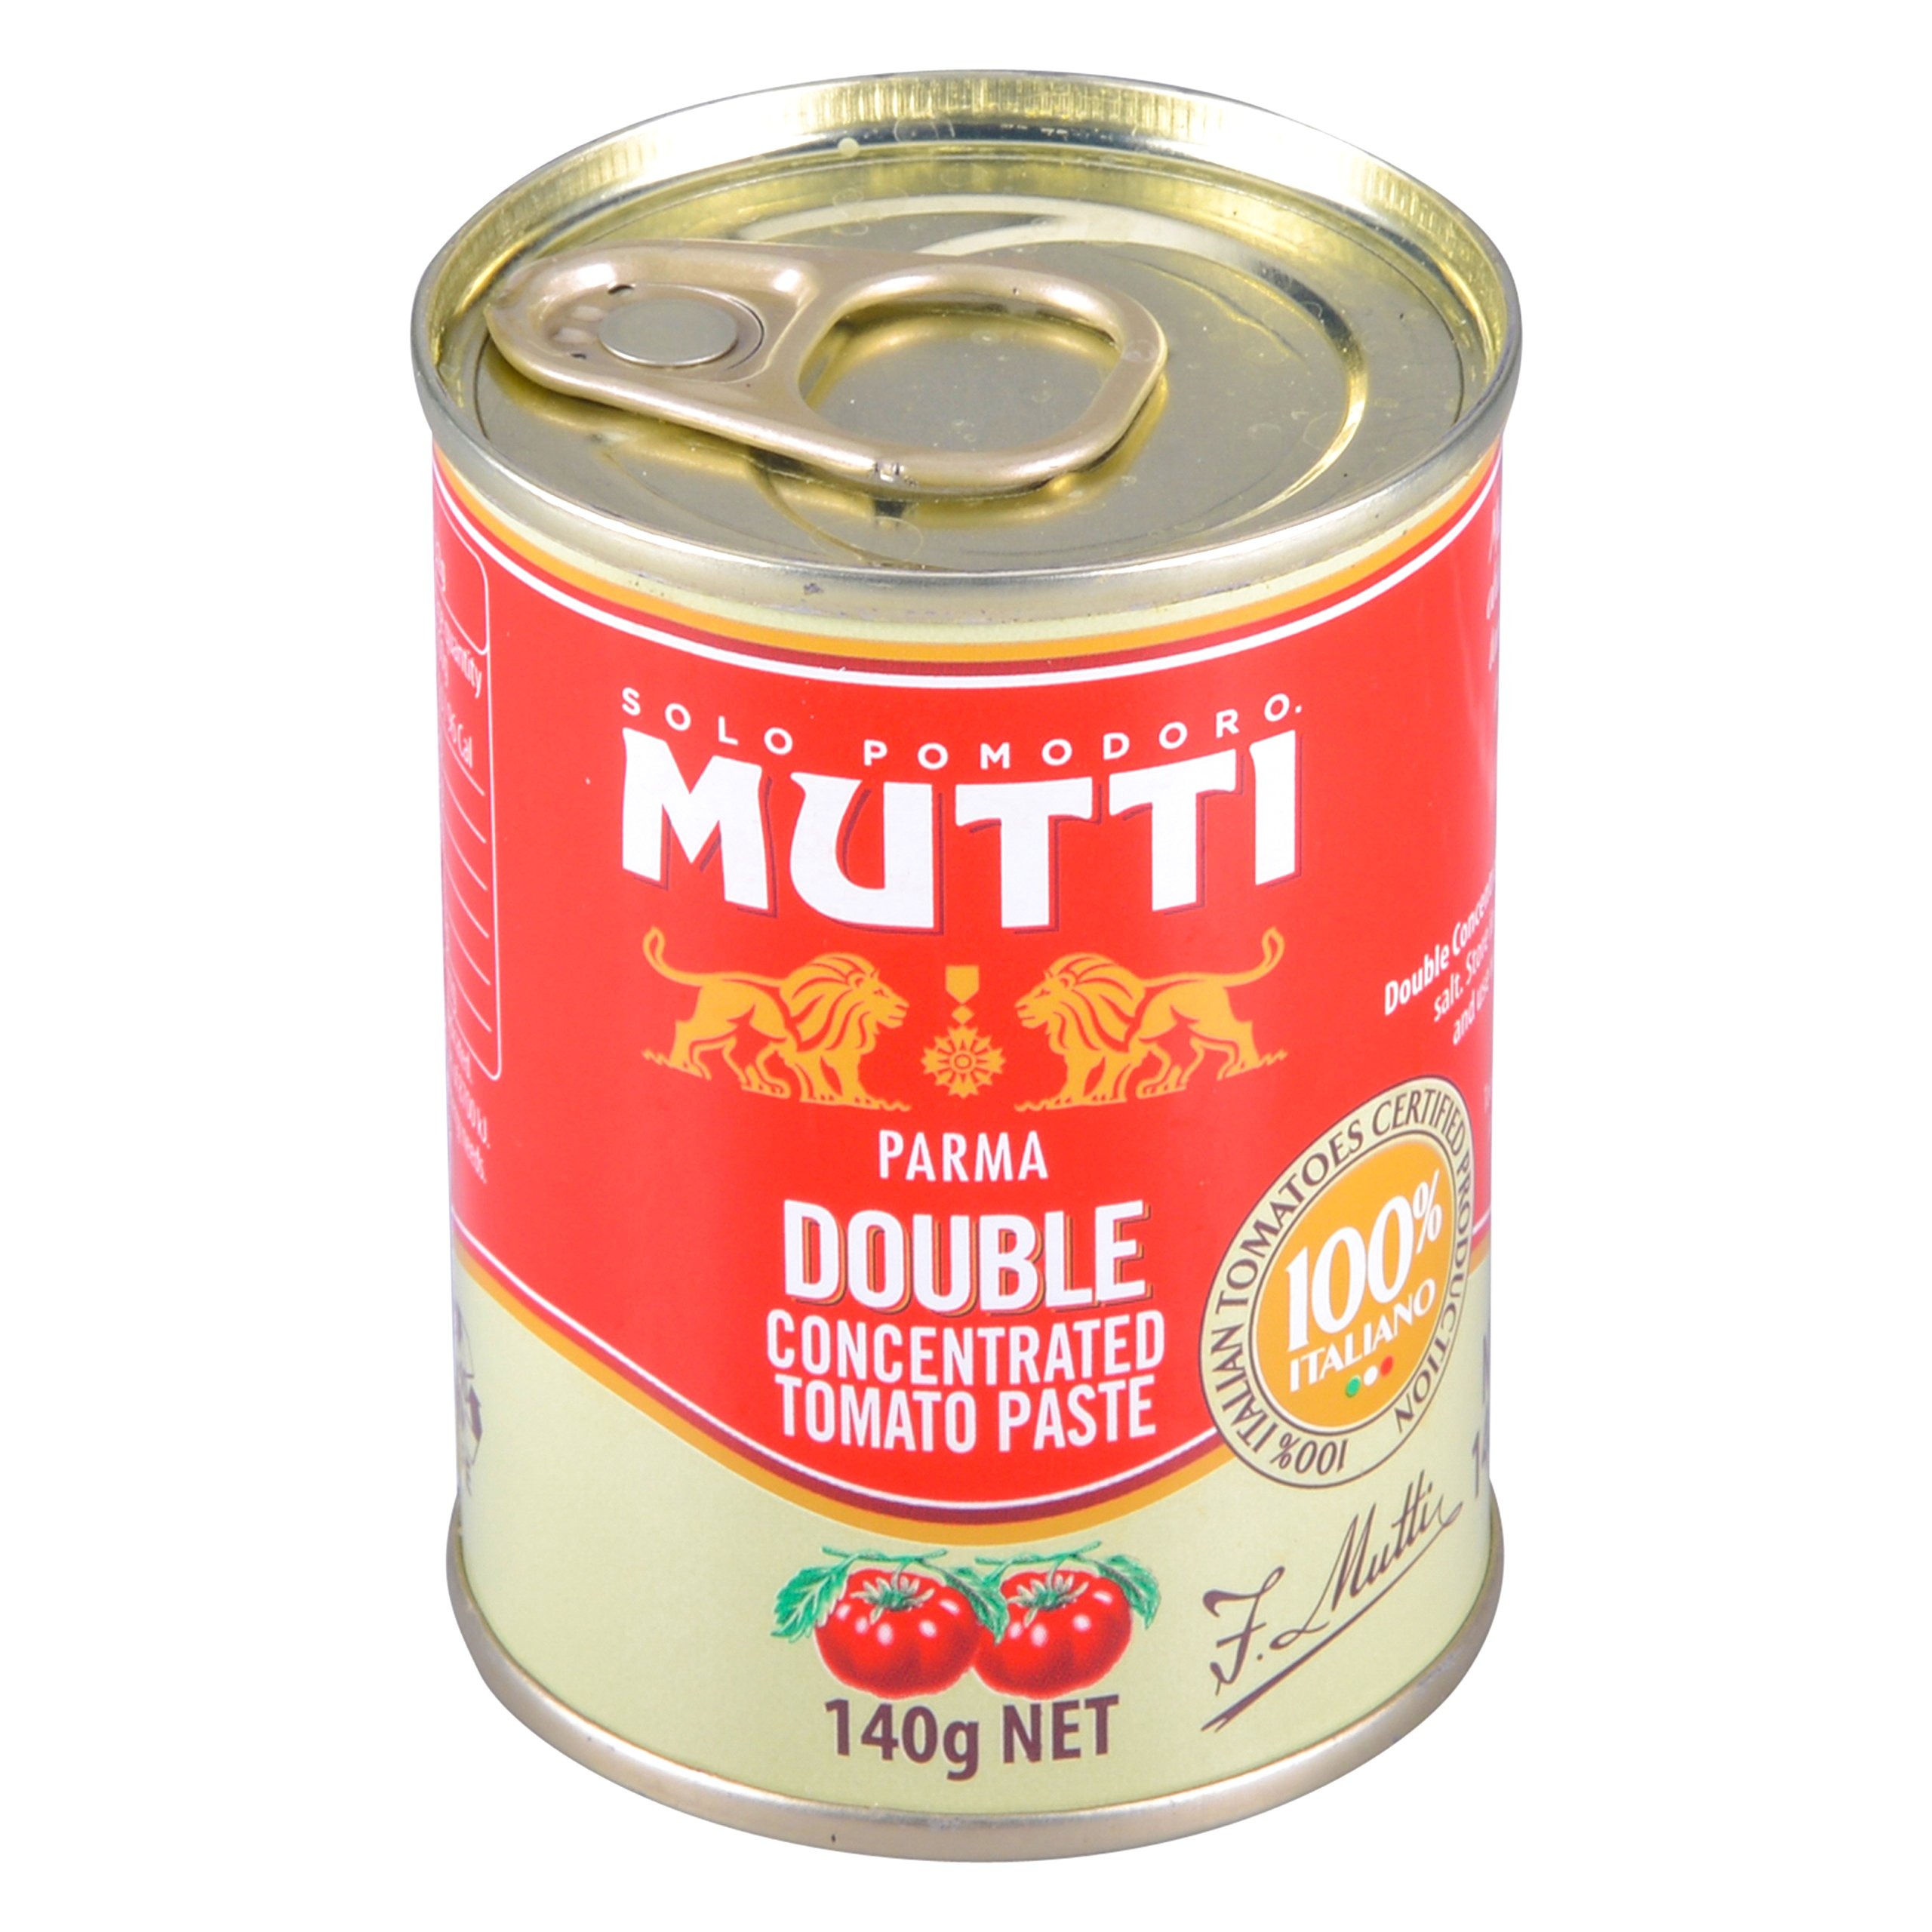
Item Name: Mutti Double Concentrated Tomato Paste (Doppio Concentrato), 4.94 oz. Can | 1 Pack | Italy’s #1 Brand of Tomatoes | Canned Tomatoes | Vegan Friendly & Gluten Free | No Additives or Preservatives
Bullet Point 1: 100% ITALIAN TOMATOES: Made from only the highest quality, sun-ripened Italian tomatoes – not by-products from other tomato processing. Deliciously rich and intense, this tomato paste enhances any dish. There is a reason Italians have been using Mutti Tomato Paste for generations!
Bullet Point 2: REMARKABLY FRESH FLAVOR: A full 5 ½ lbs. of fresh tomatoes are used to make every 1 lb. of Mutti Double Concentrated Tomato Paste. With no GMOs, additives, or preservatives, and non-BPA packaging, all you’ll taste is the rich, natural goodness of Italy’s best tomatoes.
Bullet Point 3: TOMATOES FOR VERSATILE COOKING: These canned tomatoes are the best-kept secret in every recipe like Bolognese, casseroles, and stews. Perfect for those passionate about cooking and desire great taste.
Bullet Point 4: VEGAN FRIENDLY & GLUTEN FREE: Mutti Tomato Paste is a vegan and gluten-free food. Made with natural goodness, you can see and taste a difference in these delicious, canned tomatoes.
Bullet Point 5: SUSTAINABLY GROWN: From Italy’s #1 tomato brand. Since 1899, the Mutti family has shared its passion for Italian tomatoes and preserving one of nature’s perfect gifts at the peak of ripeness. Mutti has partnered with WWF in Italy for over 20 years to reduce water consumption and its carbon footprint.
Value: 4.94
Unit: Fl Oz

Price: 5.99